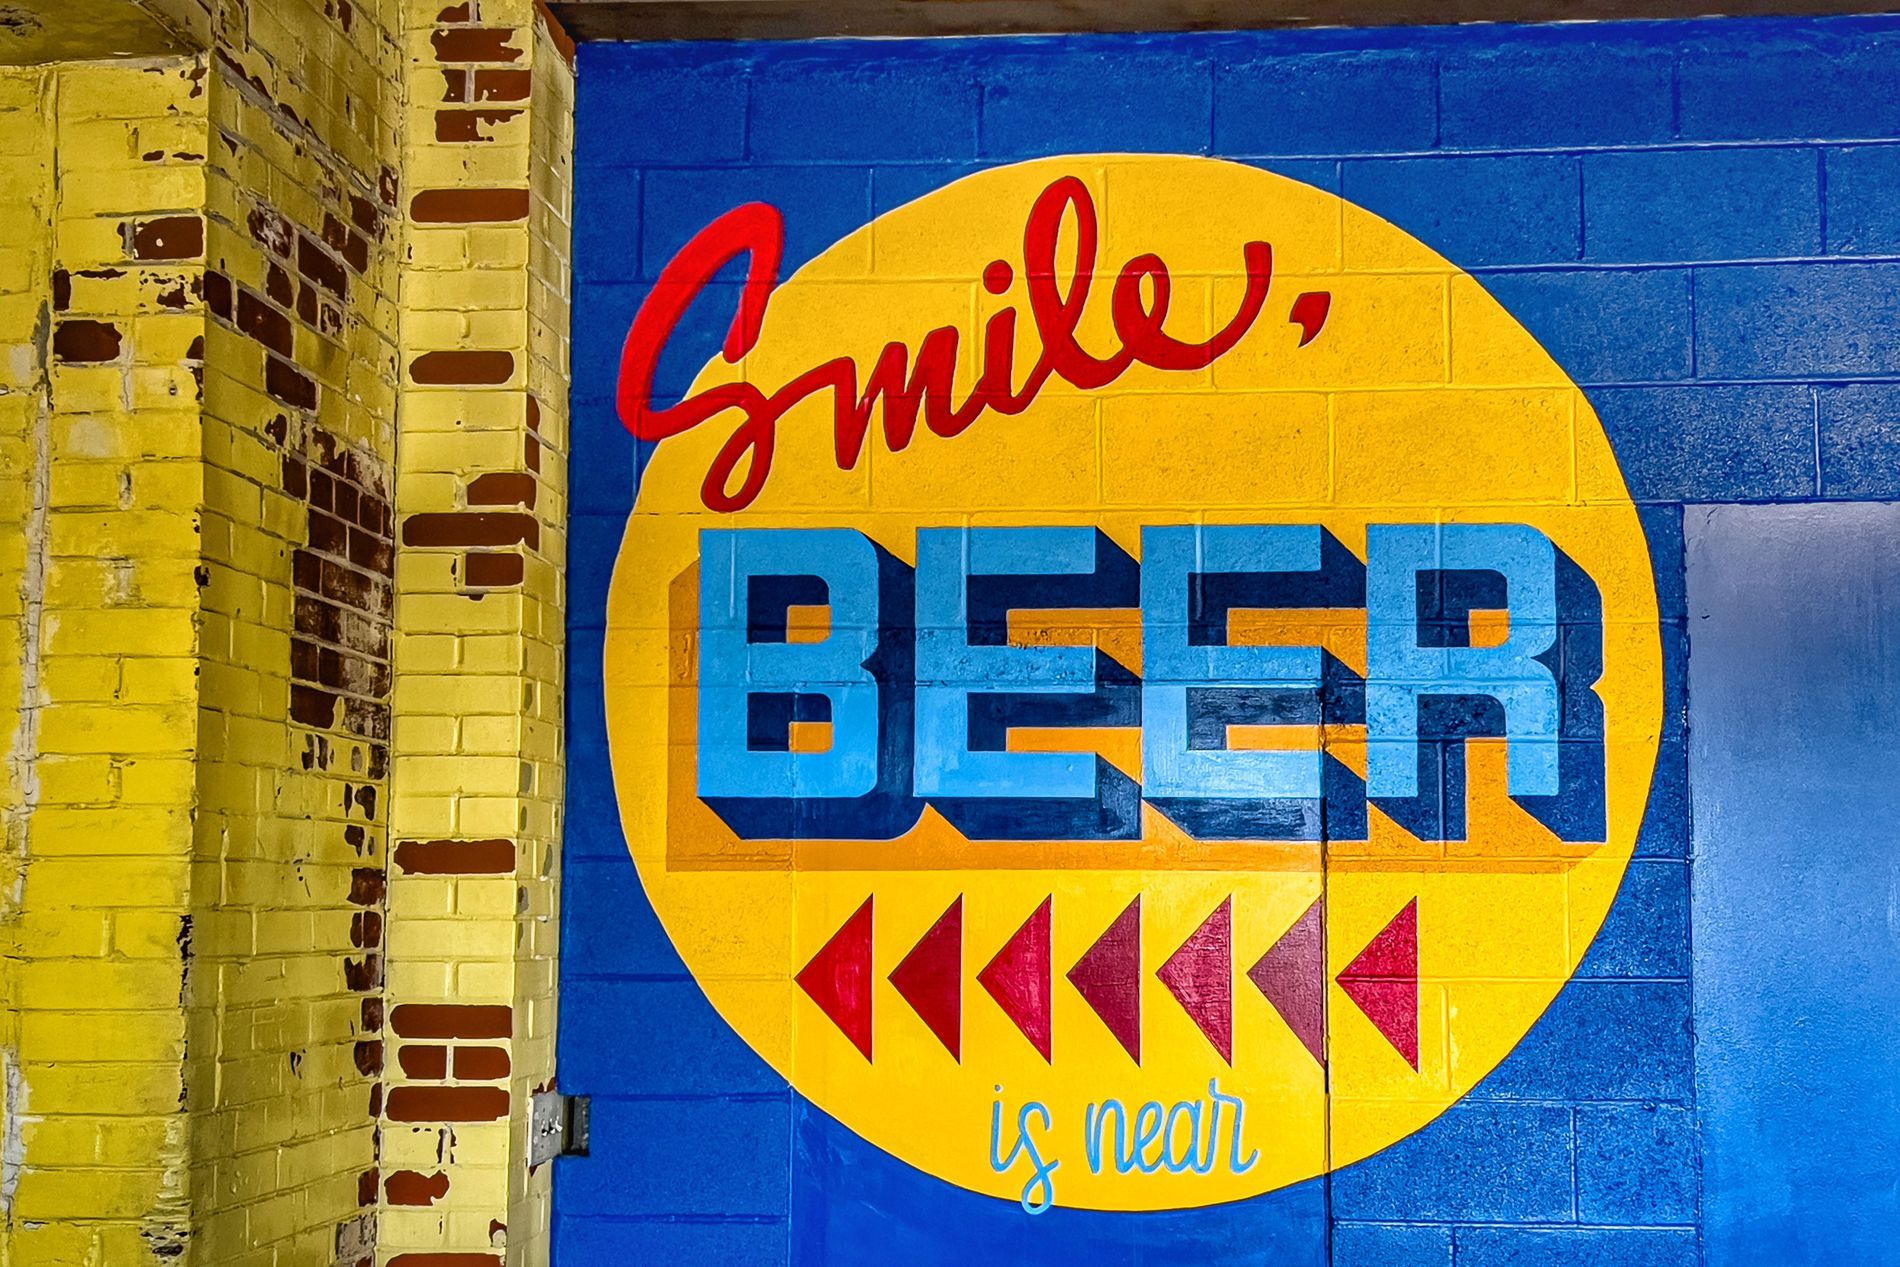
Colorful Mural
Its colorful mural painted on a textured wall, The word "Smile," is written at the top Below that, the word "BEER" light blue letters. Under "BEER," there's a row of red arrow-like shapes pointing to the right. The phrase "is near" is written in a smaller, lighter blue script at the bottom. To the left of the mural, there's a section of a brick wall with a yellow appearance.
The photograph is taken from a direct, frontal perspective, showing the mural straight-on. The mood is playful and eye-catching, the lighting appears to be even and artificial, the atmosphere is casual
Labels: Brick, Architecture, Building, Wall, Advertisement, Poster, Art, Painting, Logo, Indoors, Sign, Symbol, Hotel, Text, Shop, Mural, colorful mural, Smile text, BEER text, red arrow, Is near, Is near text, yellow brick wall
Camera: Apple iPhone 13 Pro
Lens: iPhone 13 Pro back triple camera 5.7mm f/1.5
Aperture: F1.5
Exposure: 1/60 sec
ISO: 100
Focal length: 5.7